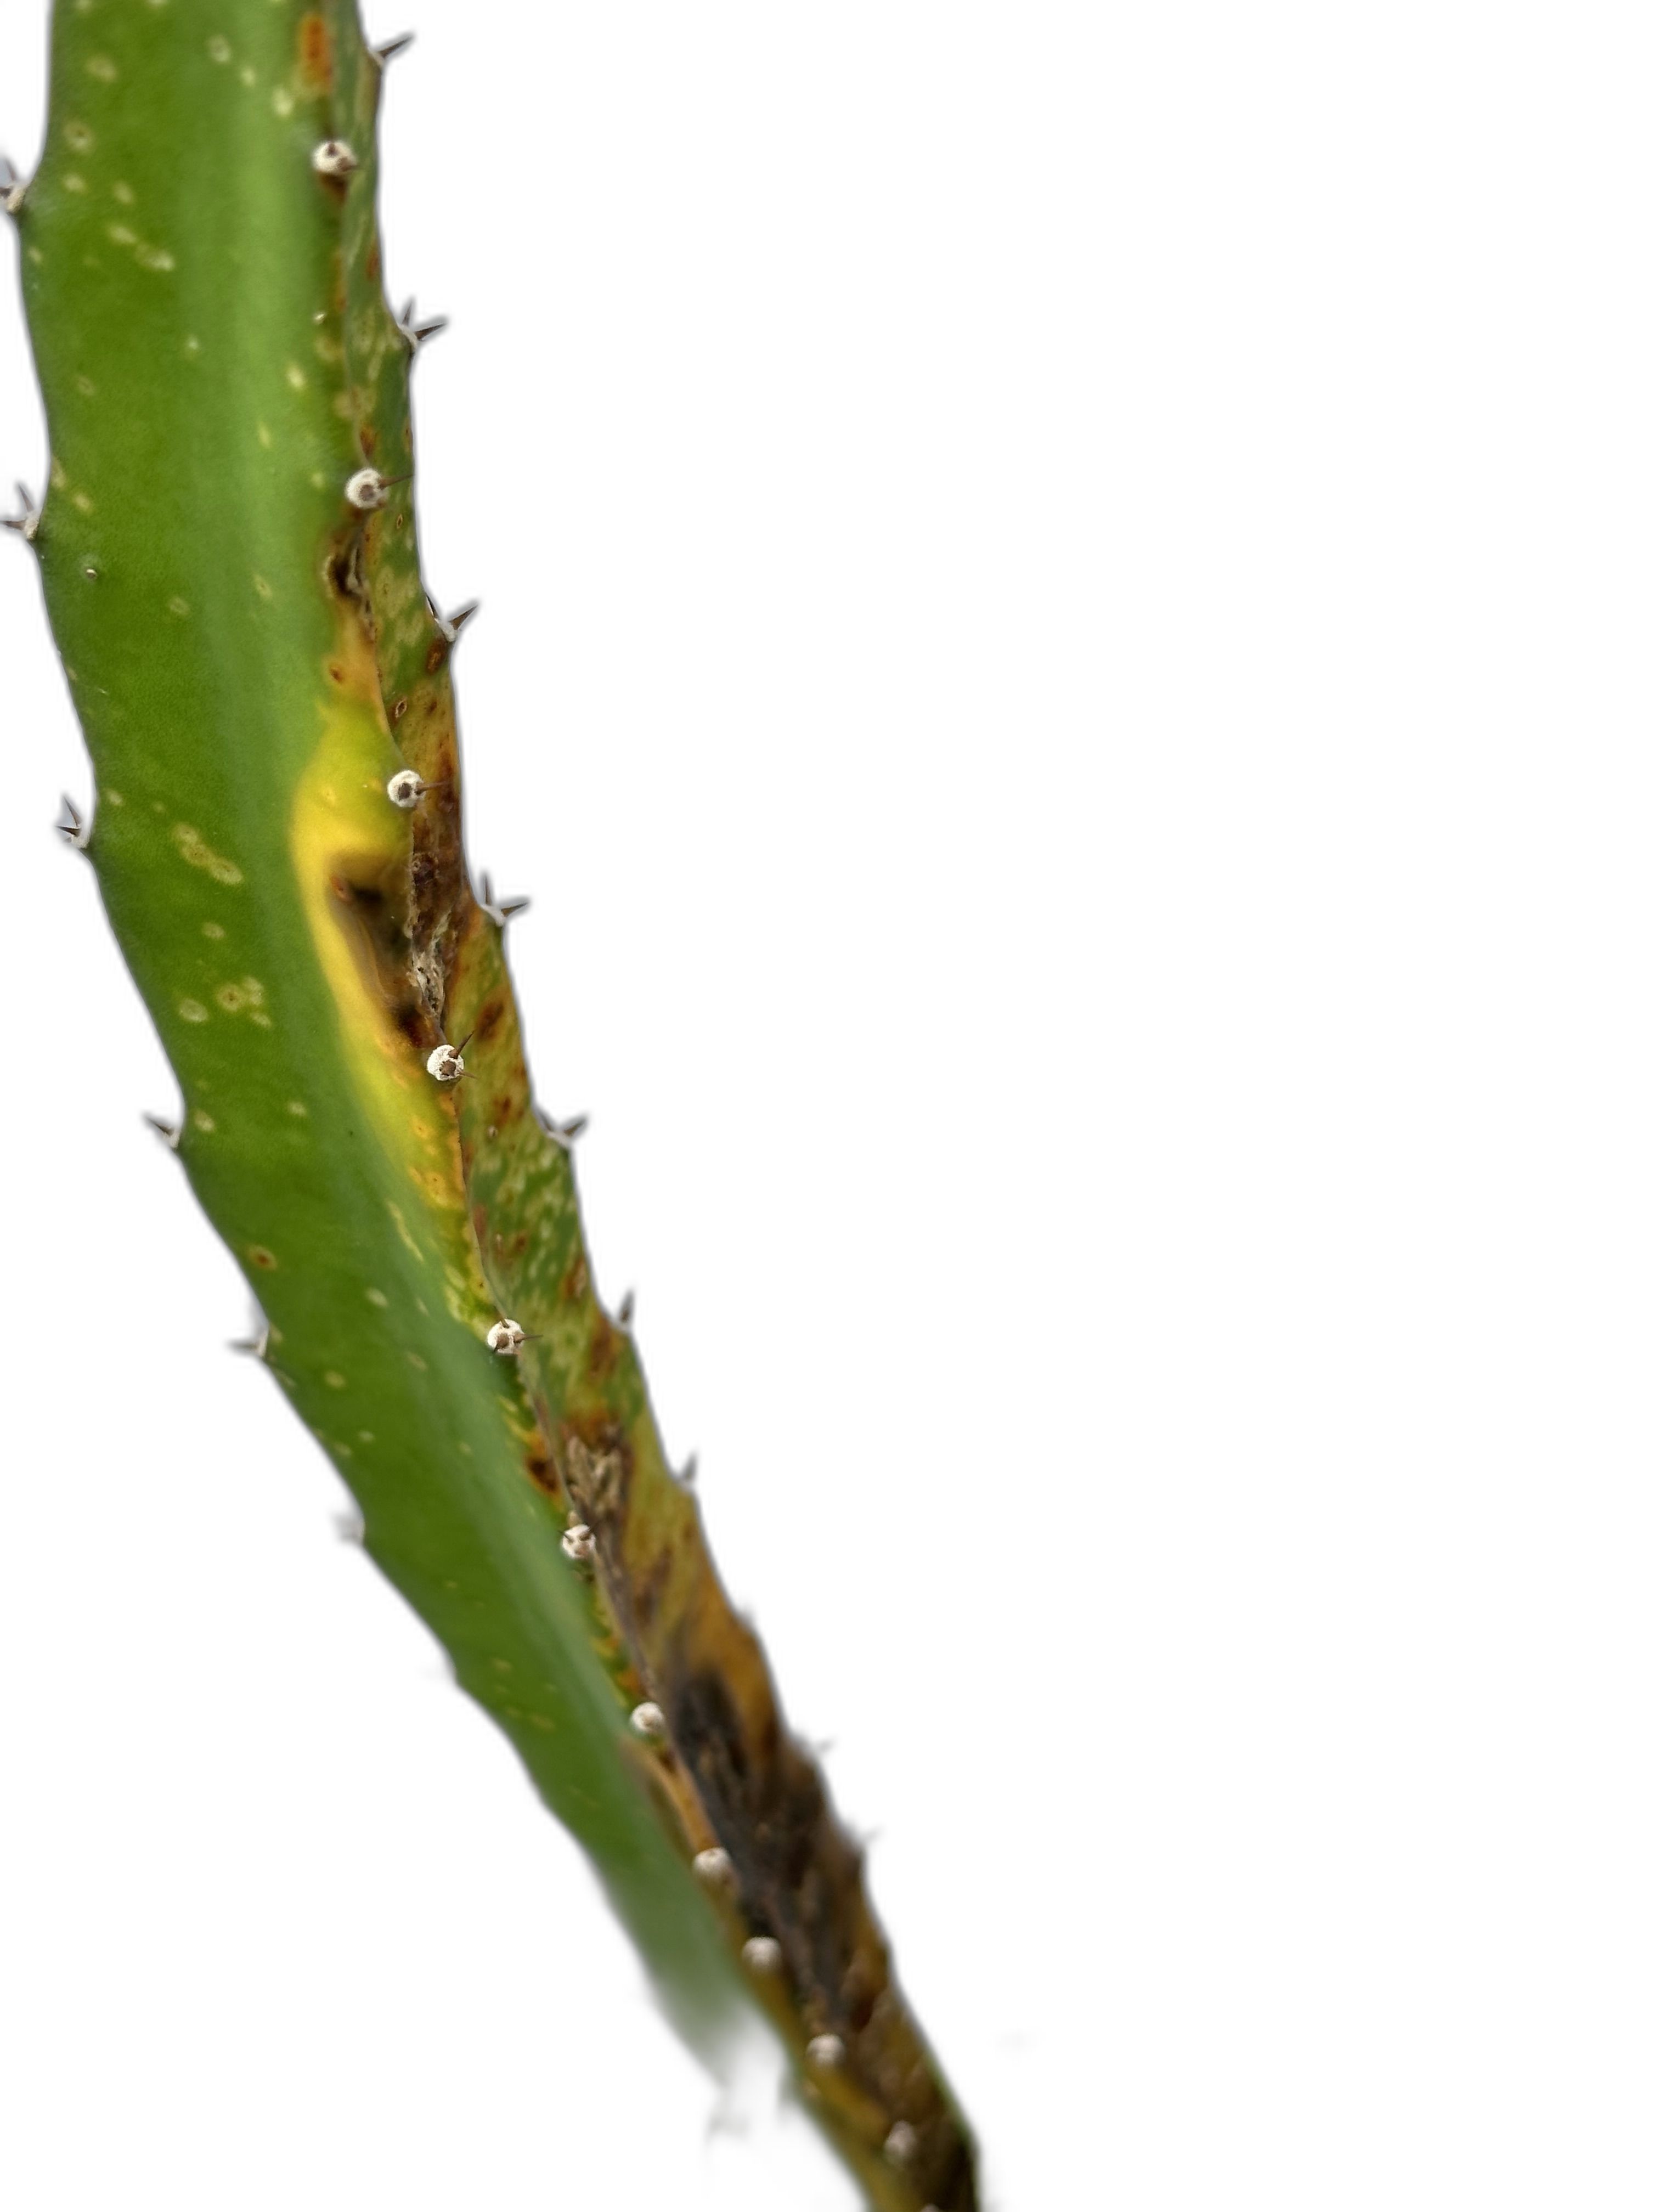
Label: Bad leaf